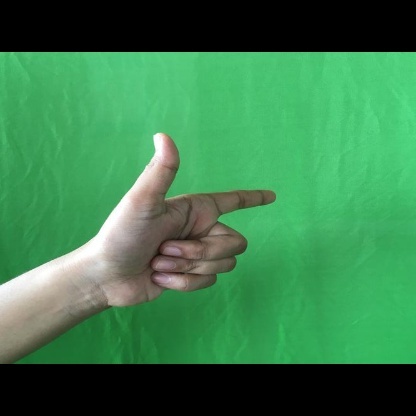
Mudra: Chandrakala